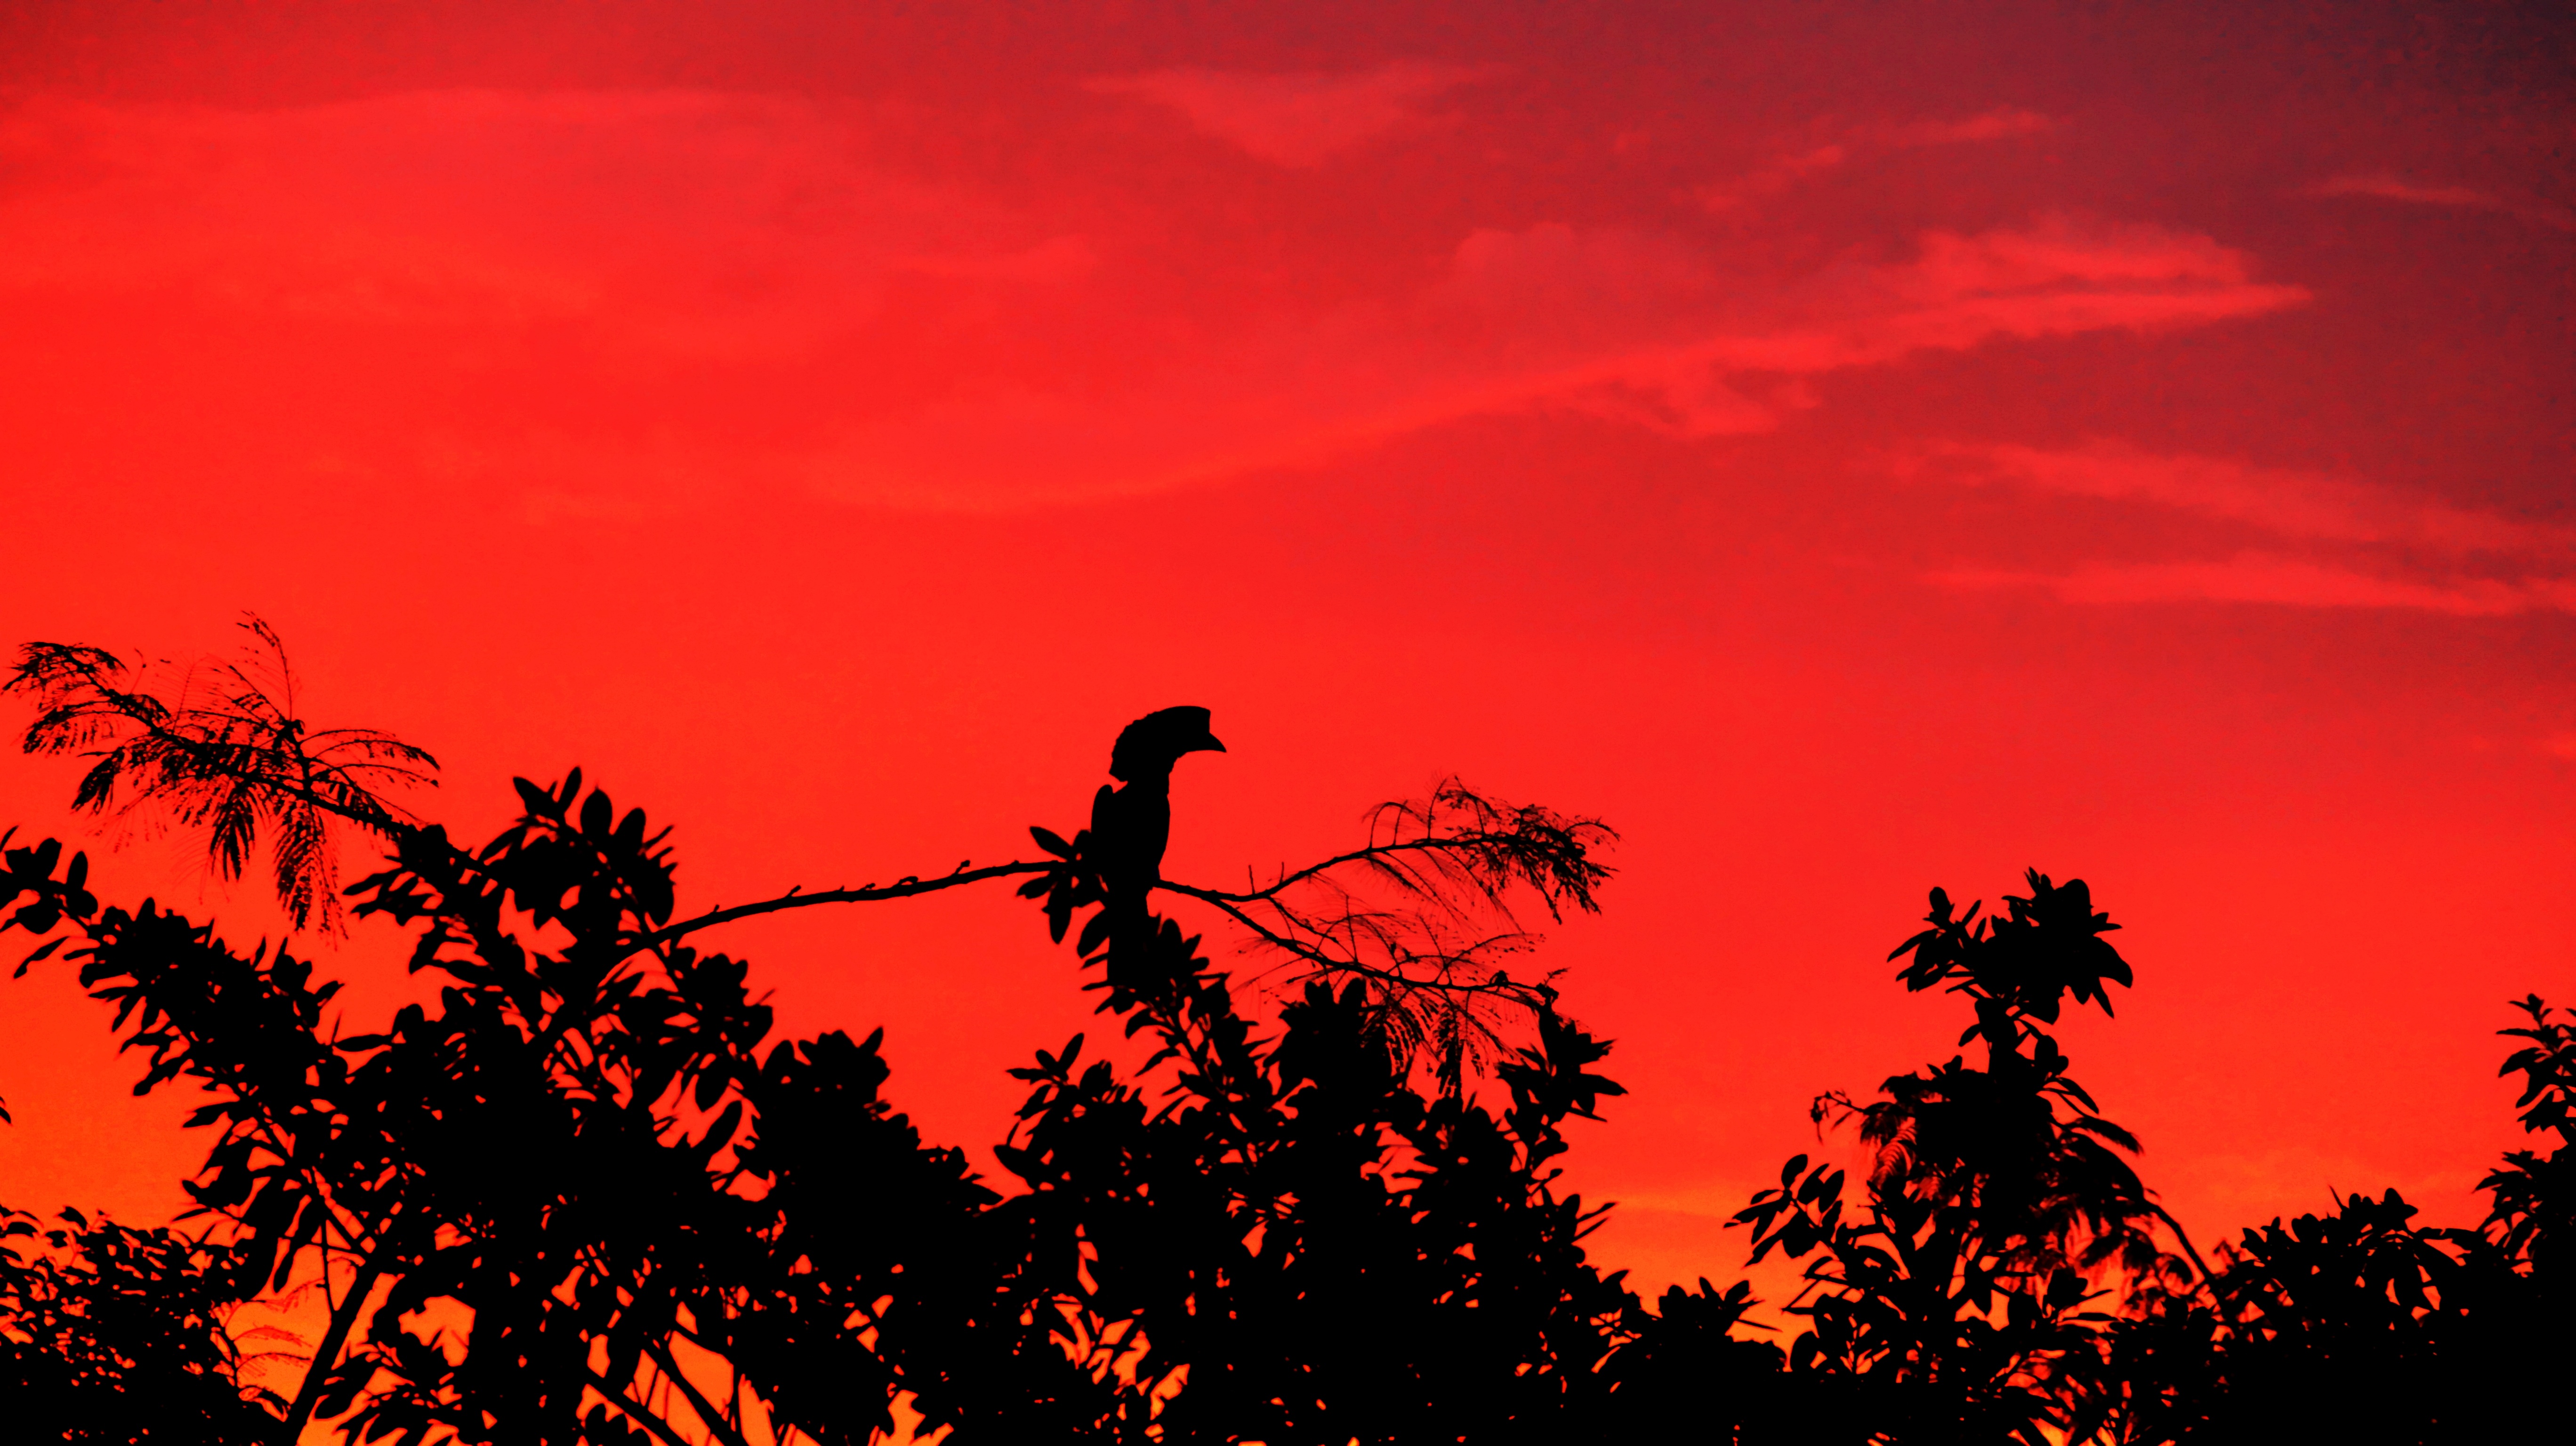
tree, nature, silhouette, cloud, sky, sunrise, sunset, field, morning, dawn, dusk, evening, savanna, afterglow, red sky at morning